Japanese aircraft carrier Akitsu Maru

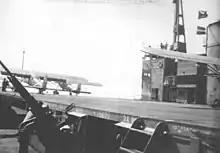
Ki-76 spotter planes on deck of "Akitsu Maru"

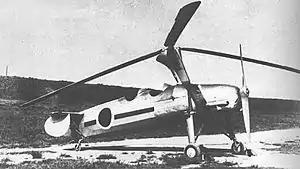
Japanese Kayaba(カ号) Ka-1 autogyro

While a part of Convoy HI-81 "Akitsu Maru" was torpedoed by . One of the torpedoes set off her aft magazine holding depth charges, the explosion shattering the aft portion of the ship. As the seas hit her boilers, they exploded and she sank in the Korean Strait on 15 November 1944. 2,046 men, mainly of the Imperial Japanese Army's 64th Infantry Regiment, including the commander, were killed. Also 104 "Maru-ni" explosive motor boats went down with the ship. The escorts rescued 310 survivors.